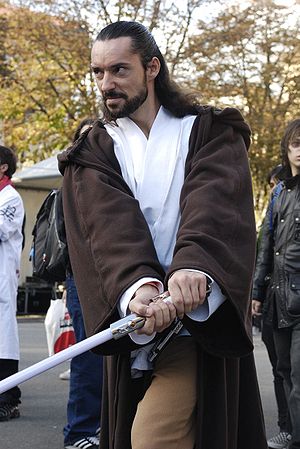
Qui-Gon Jinn
Cosplay af Qui-Gon Jinn
Qui-Gon Jinn er en person fra Star Wars-universet. Qui-Gon spilles af Liam Neeson i episode I: Den usynlige fjende, der desuden er den eneste film hvor man møder Qui-Gon, foruden et kort klip i episode II: Klonernes angreb.